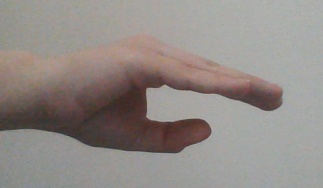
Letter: jeem